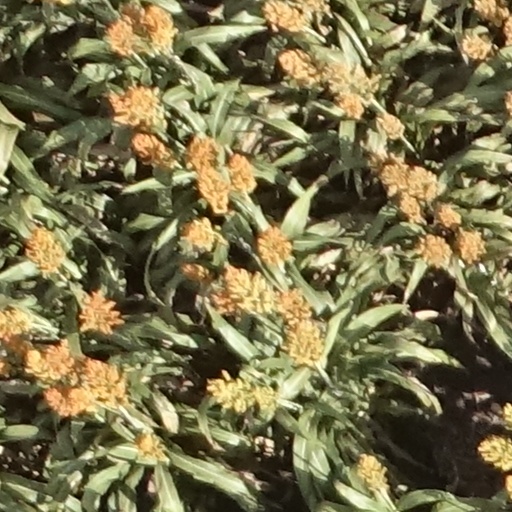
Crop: sorghum